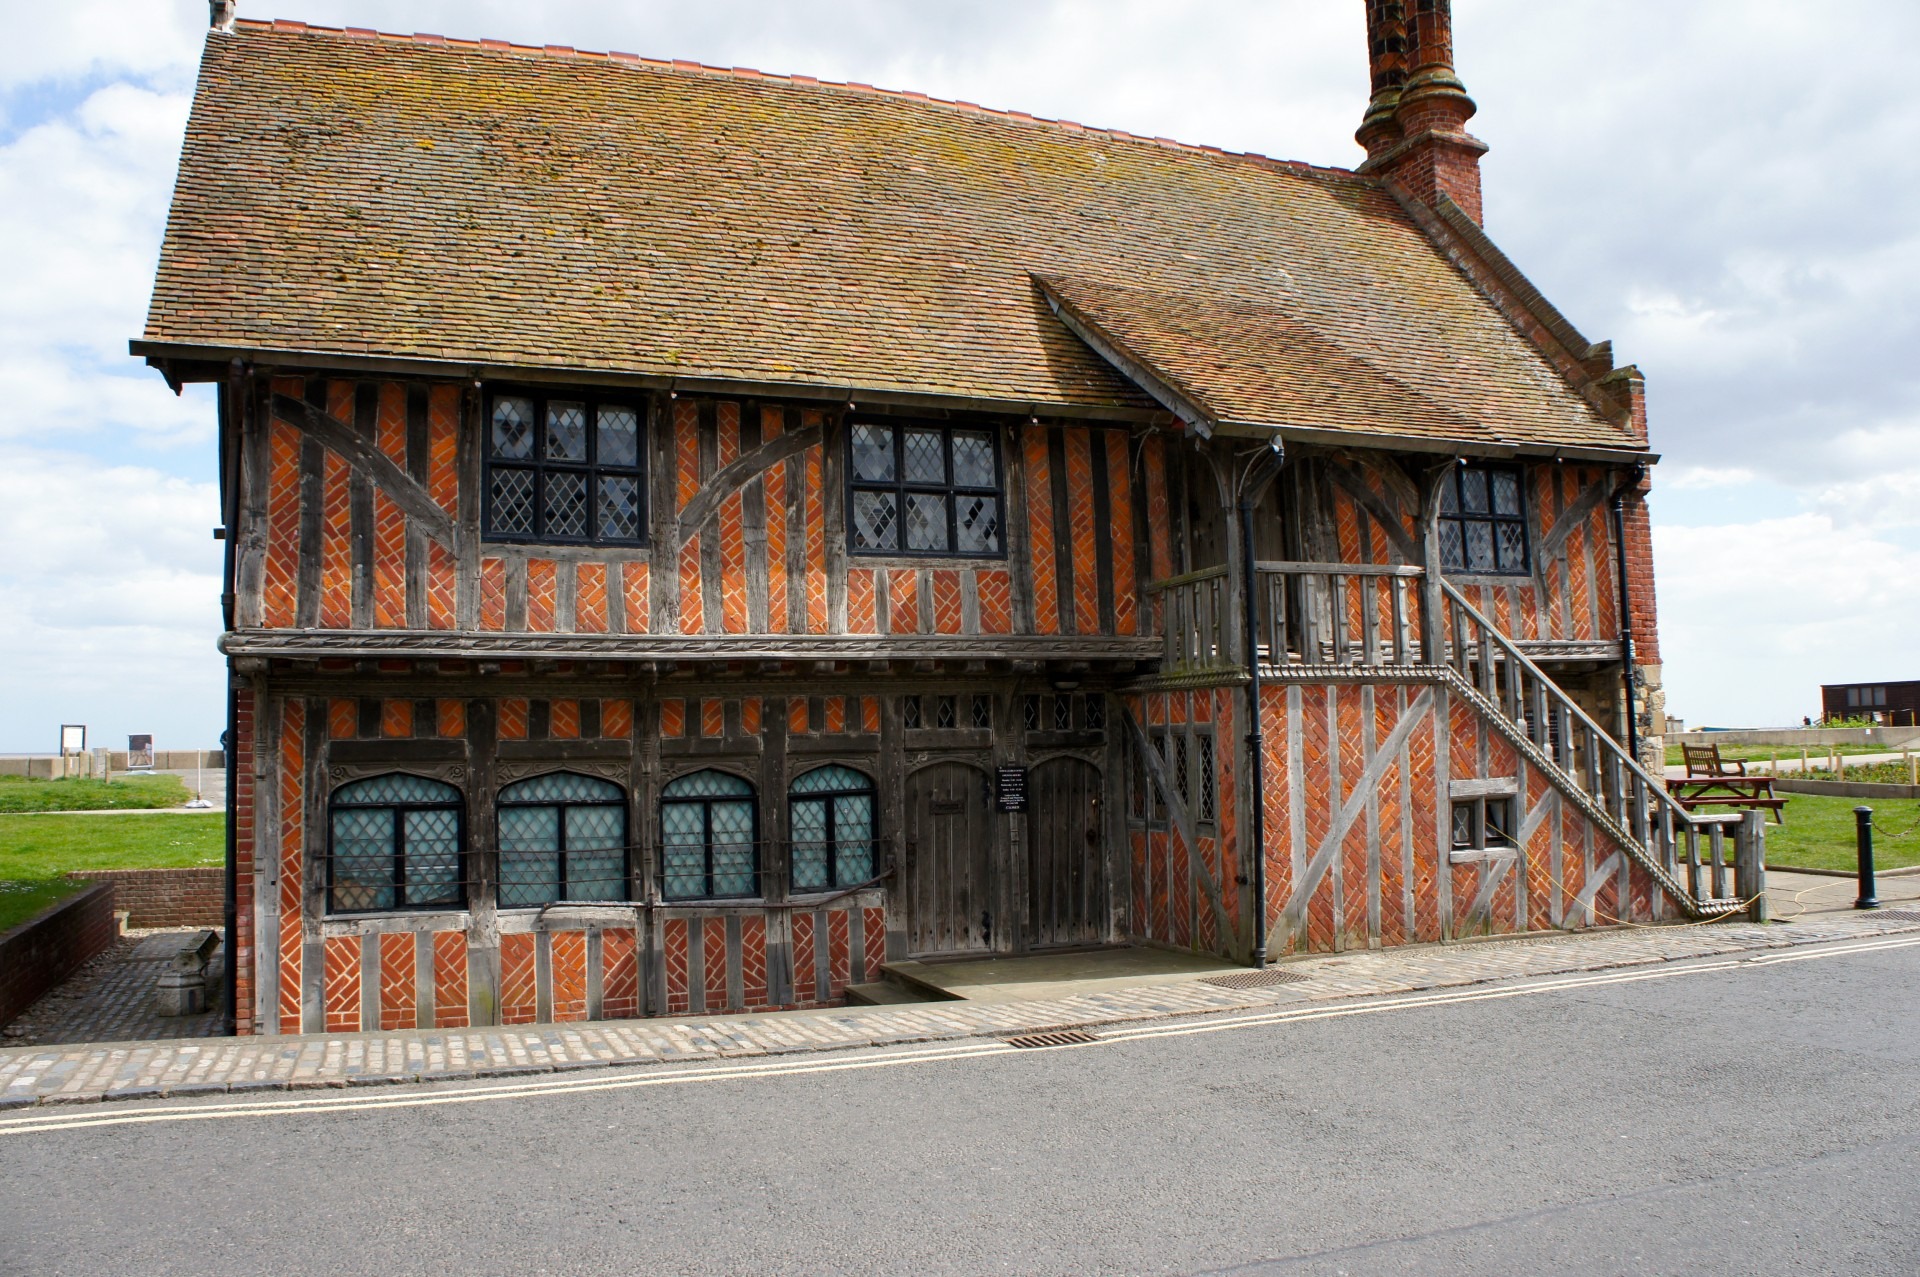
architecture, house, town, building, home, village, cottage, facade, property, england, estate, neighbourhood, old buildings, suffolk, aldeburgh, residential area, thorpeness, moot hall